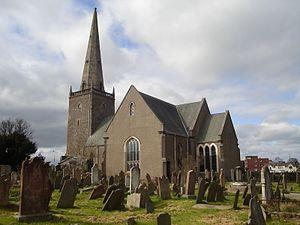
L'Abbaye de Bangor est une abbaye située à Bangor en Irlande du Nord. Elle a été fondée par Comgall de Bangor en 558 ou 559.